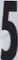
Number: 5